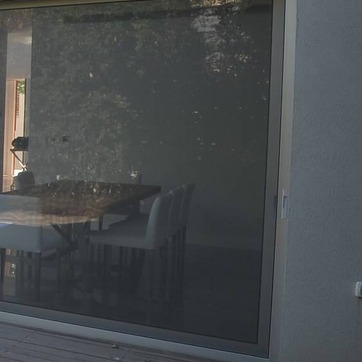
Material: glass